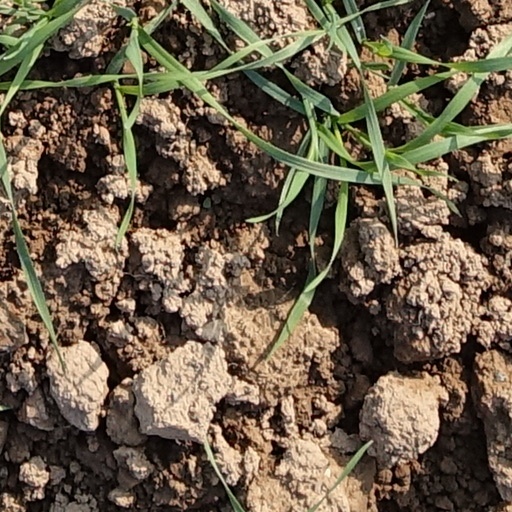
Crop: wheat